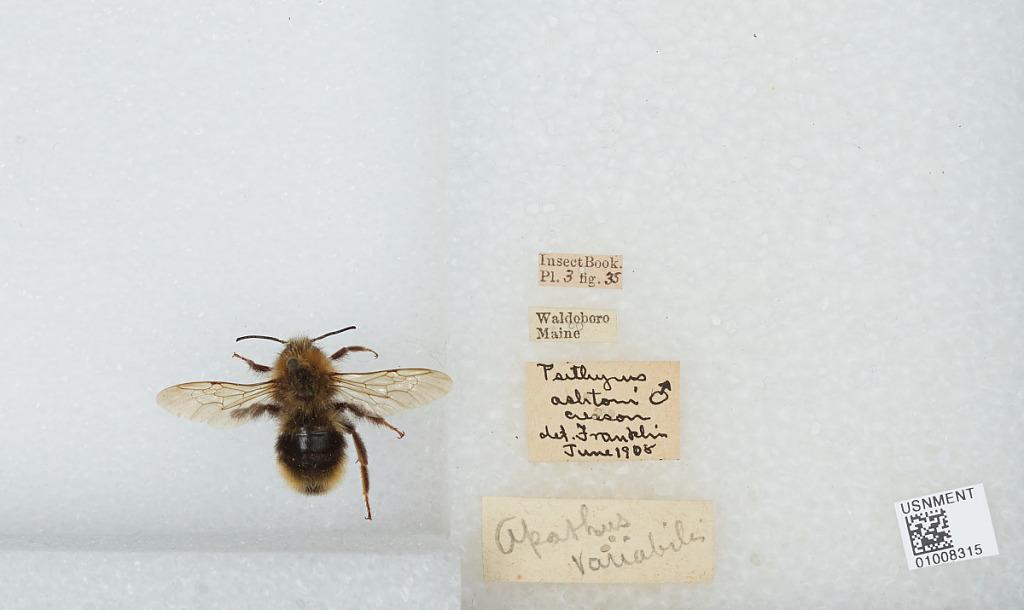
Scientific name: Bombus (Psithyrus) ashtoni (Cresson)
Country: United States
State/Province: Maine
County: Lincoln
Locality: Waldoboro
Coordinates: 44.1014, -69.3897
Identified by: Franklin